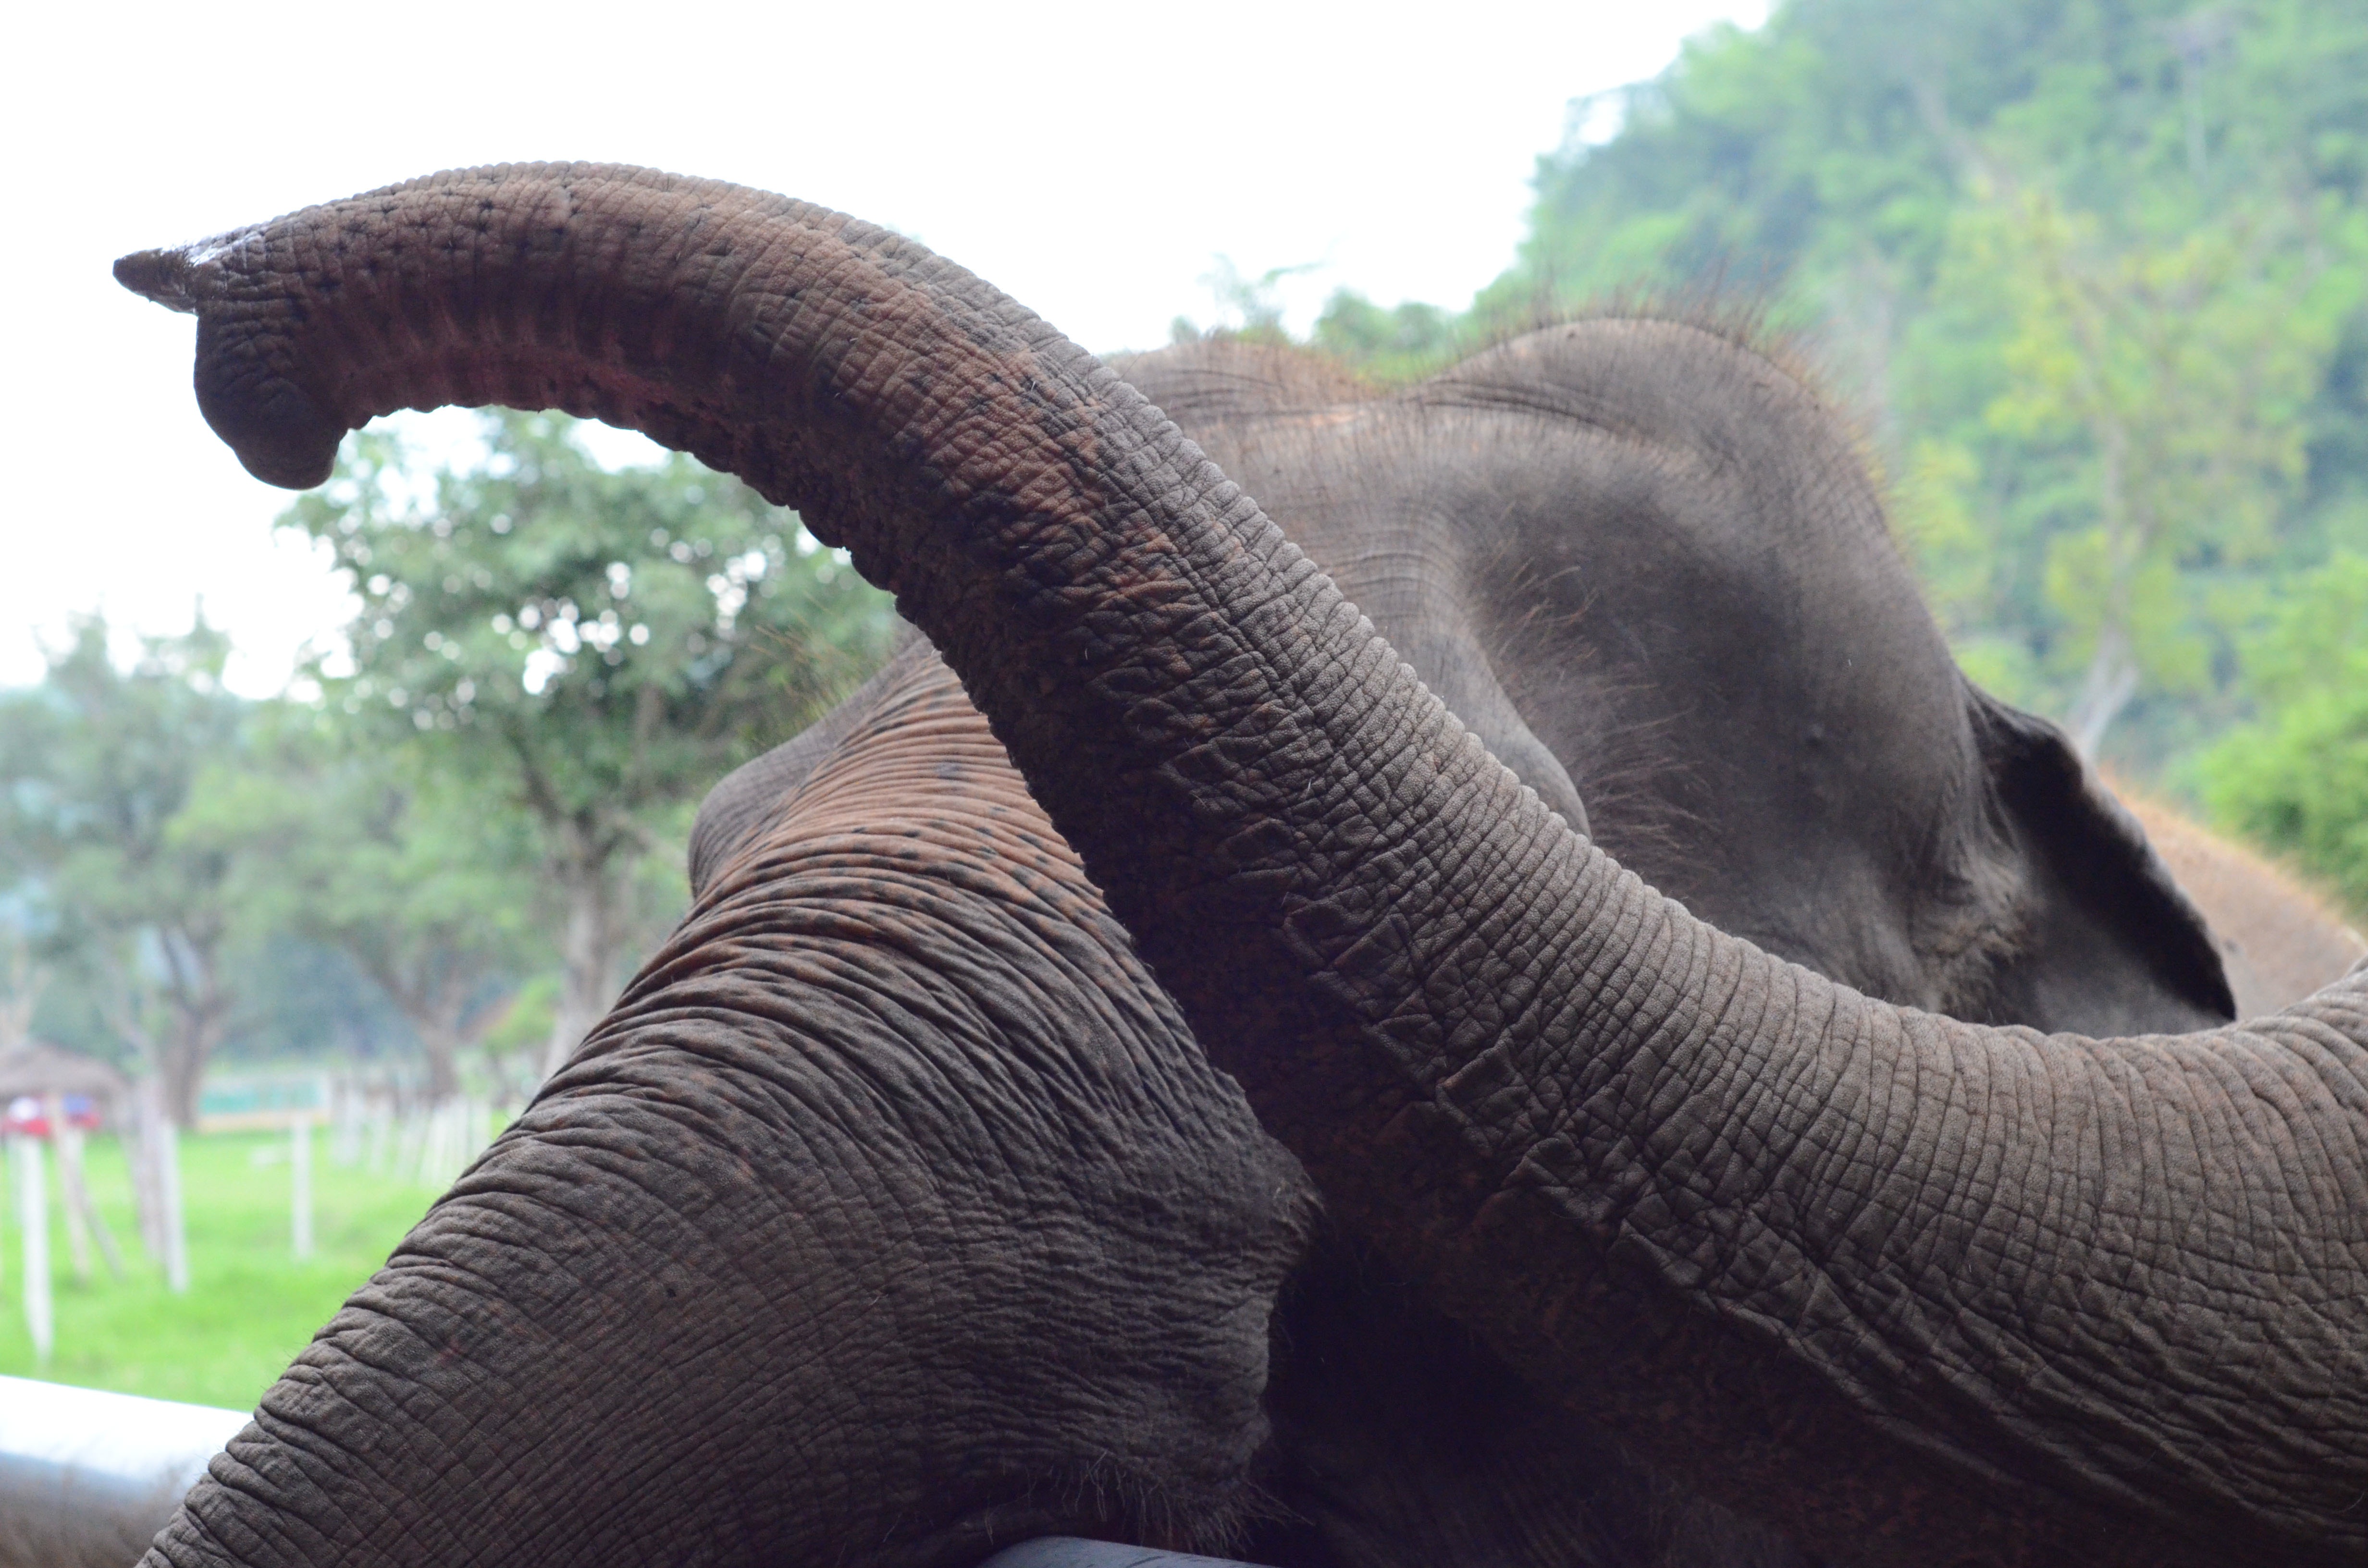
wildlife, zoo, horn, mammal, fauna, elephant, safari, indian elephant, african elephant, elephants and mammoths